Bourne shell

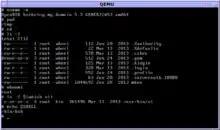
Interaction with "pdksh" in OpenBSD (default shell)

The Korn shell (ksh) written by David Korn based on the original Bourne Shell source code, was a middle road between the Bourne shell and the C shell. Its syntax was chiefly drawn from the Bourne shell, while its job control features resembled those of the C shell. The functionality of the original Korn Shell (known as ksh88 from the year of its introduction) was used as a basis for the POSIX shell standard. A newer version, ksh93, has been open source since 2000 and is used on some Linux distributions. A clone of ksh88 known as pdksh is the default shell in OpenBSD.